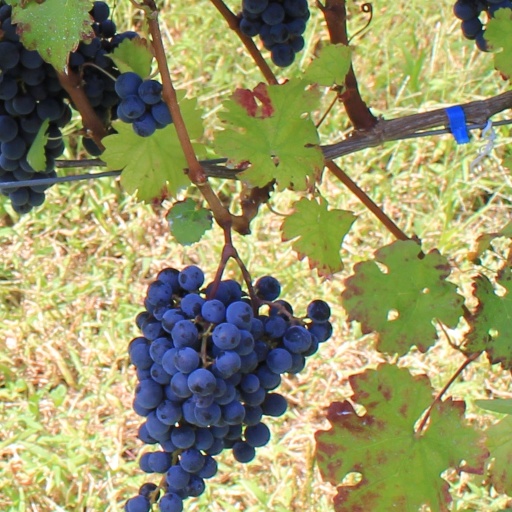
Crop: grape